Scissors-glasses

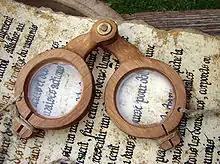
Replication medieval scissors-glasses

Scissors-glasses (or binocles-ciseaux) are eyeglasses, normally used to correct distance vision, mounted on scissoring stems rather than on temple stems as modern eyeglasses are.